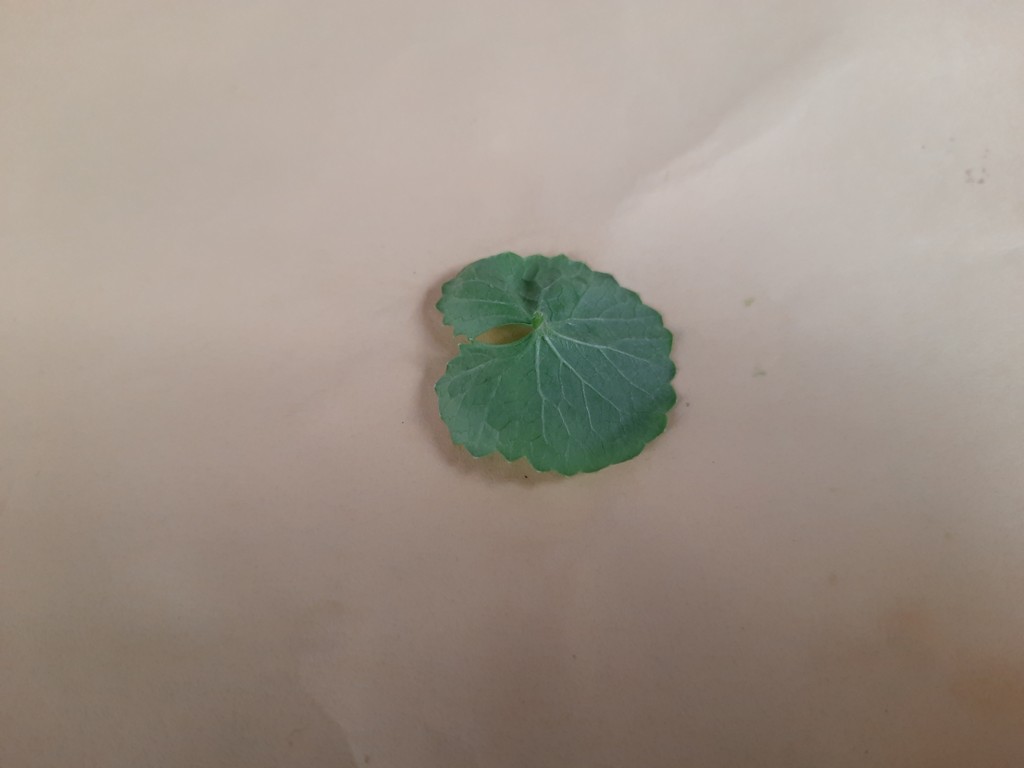
Label: Healthy